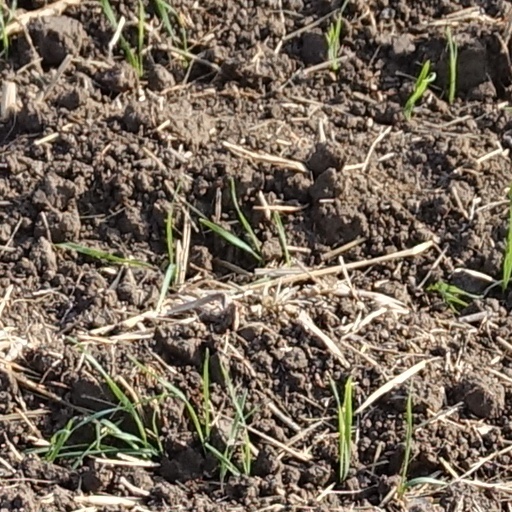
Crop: wheat